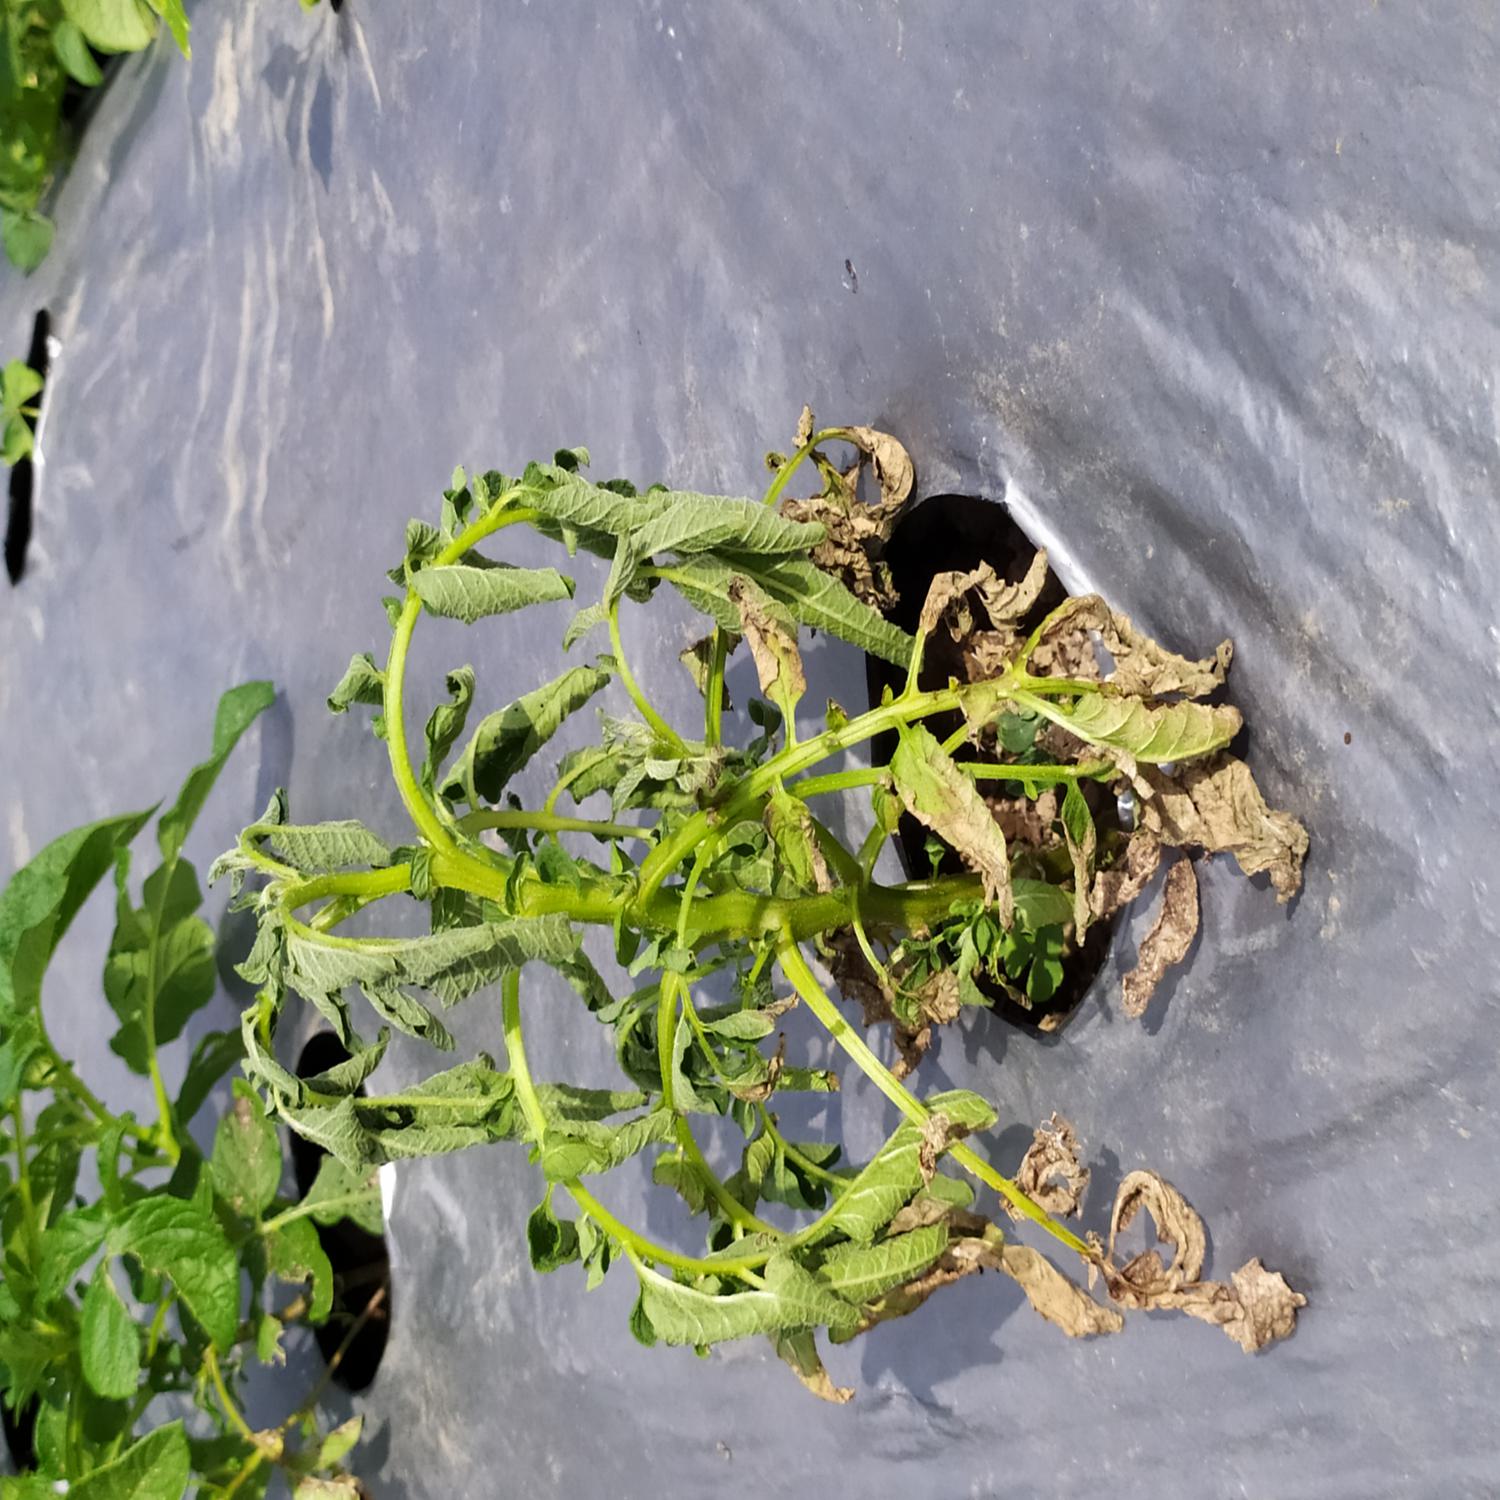
Etiqueta: Pudricion_Parda